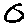
Label: 0